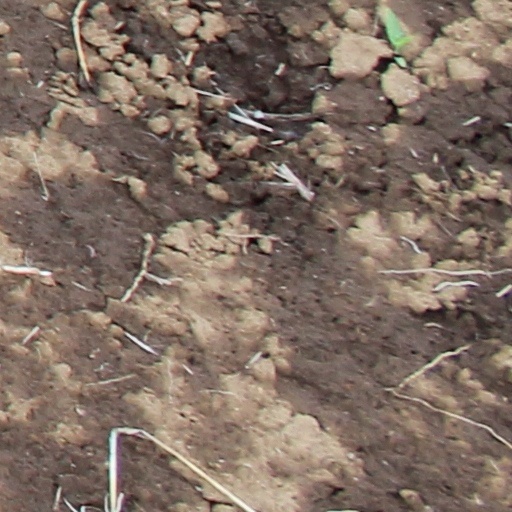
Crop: wheat